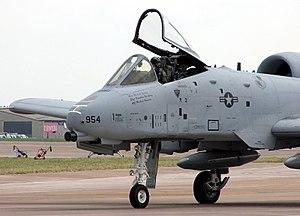
Une cocarde est un insigne de couleur représentant un pays, une armée ou un groupe organisé.